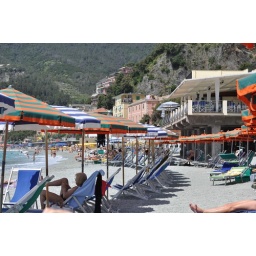
The view from my beach chair in Monterosso, Italy.